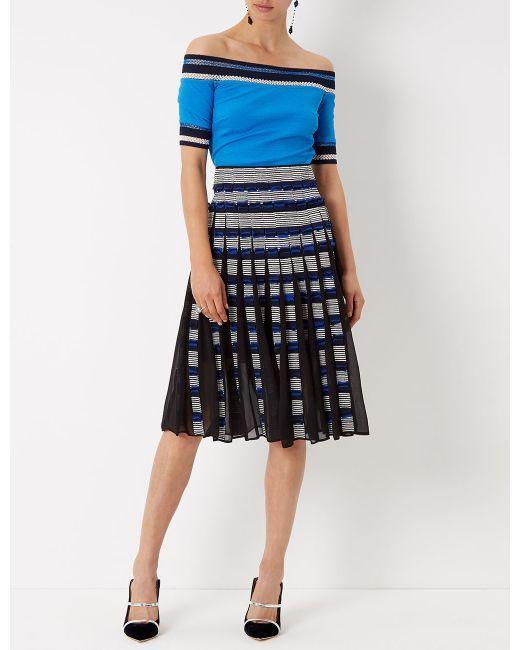
koordinaten blaue schulterfreie Bluse Plissee A-Linie knielanger Rock Chiffonbesatz